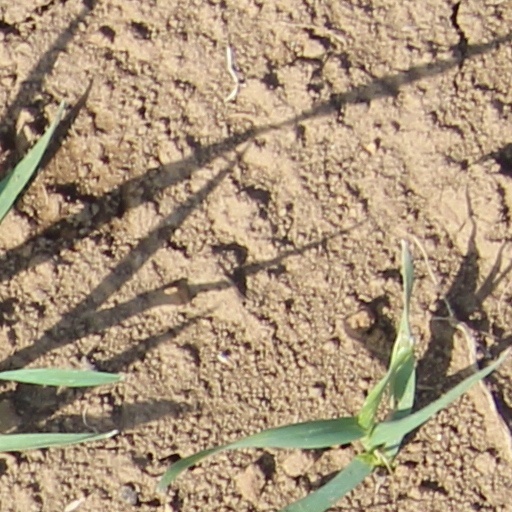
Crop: wheat